Clint Hocking

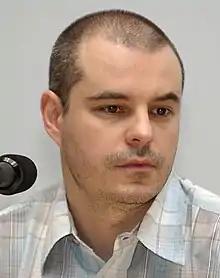
Hocking in 2007

Clint Hocking (born 18 September 1972) is a Canadian video game designer and director. He has primarily worked at the Canadian divisions of Ubisoft, where he developed three titles, and briefly worked at LucasArts, Valve, and Amazon Game Studios.